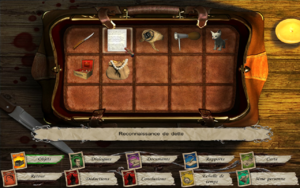
Capture d'écran du jeu Sherlock Holmes contre Jack l'Éventreur. Il s'agit ici de l'inventaire du joueur, un élément typique du jeu d'aventure en général.
Le jeu d'aventure est un genre de jeu vidéo dont l'intérêt prédominant se focalise sur la narration plutôt que sur les réflexes et l'action. Plus précisément, les jeux d'aventure mettent le plus souvent l'accent sur l'exploration, les dialogues, la résolution d'énigmes. La majorité des jeux d'aventure ne permettent pas au joueur de combattre, ni même de mourir, à moins que cette mort n'ait un rôle narratif. Des exceptions existent cependant. Ainsi, un jeu d'aventure constitue une fiction, comme un film, un roman ou une bande dessinée, dont le principal objectif est de raconter une histoire ; il se différencie cependant de ces autres media par son interactivité, le joueur pouvant agir sur l'histoire. Certains jeux d'aventures offrent ainsi plusieurs embranchements scénaristiques. En tant qu'œuvre de fiction, les jeux d'aventure peuvent faire reposer leur trame sur un grand nombre de genres littéraires : fantasy, science-fiction, policier, horreur ou comédie. Les jeux d'aventures sont majoritairement tous conçus pour un seul joueur : par leur rapport à l'histoire, introduire l'aspect multijoueur rend la réalisation complexe.
Sherlock Holmes contre Jack l'Éventreur est un jeu vidéo d'aventure développé par Frogwares, sorti en France sur PC le 30 avril 2009. Le jeu a ensuite été porté sur Xbox 360 par le studio français Spiders le 19 novembre 2009. Étant le cinquième volet de la série « Sherlock Holmes » développée par Frogwares, le jeu est parfois désigné par les joueurs sous l'abréviation « Sherlock Holmes 5 » ou « SH5 ».